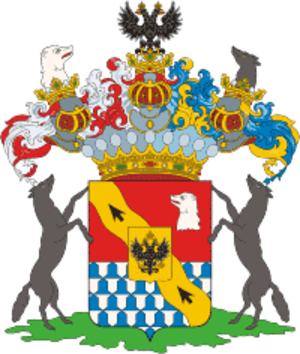
Le comte Pavel Alexandrovitch Stroganov, né le 7 juin 1774, mort le 10 juin 1817 près de Copenhague, est un aristocrate russe appartenant à la célèbre famille Stroganoff. Comme la plupart des membres masculins de cette famille, il fut officier et homme d'État. Il accéda au grade de lieutenant-général puis d'adjudant-général.
Le comte Alexandre Sergueïevitch Stroganov, né le 3 janvier 1733 à Moscou, mort le 27 septembre 1811 à Saint-Pétersbourg, est un homme d'État russe qui fut membre du Conseil d'État, sénateur, conseiller privé, grand chambellan, collectionneur et philanthrope. Il fut le plus grand propriétaire terrien et le plus riche des membres de la famille Stroganov.
La famille Stroganov ou Strogonov ou Stroganoff, était une famille de commerçants, d'industriels, de propriétaires fonciers, et d'hommes d'État russes du XVIᵉ au XXᵉ siècle qui ont été anoblis.